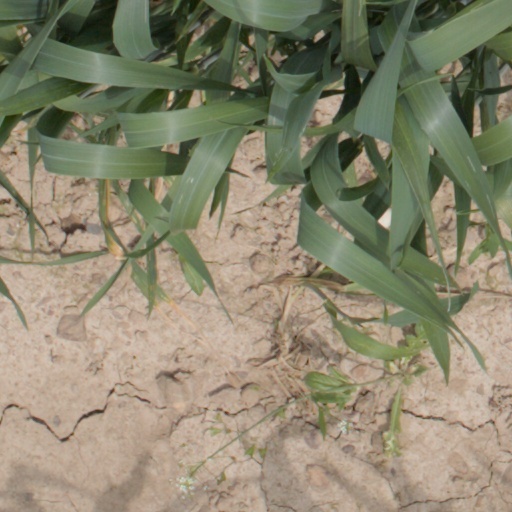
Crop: wheat